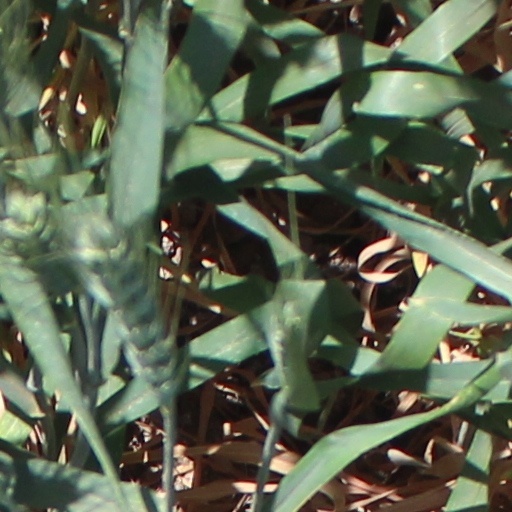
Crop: wheat